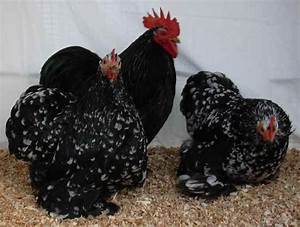
Label: chicken